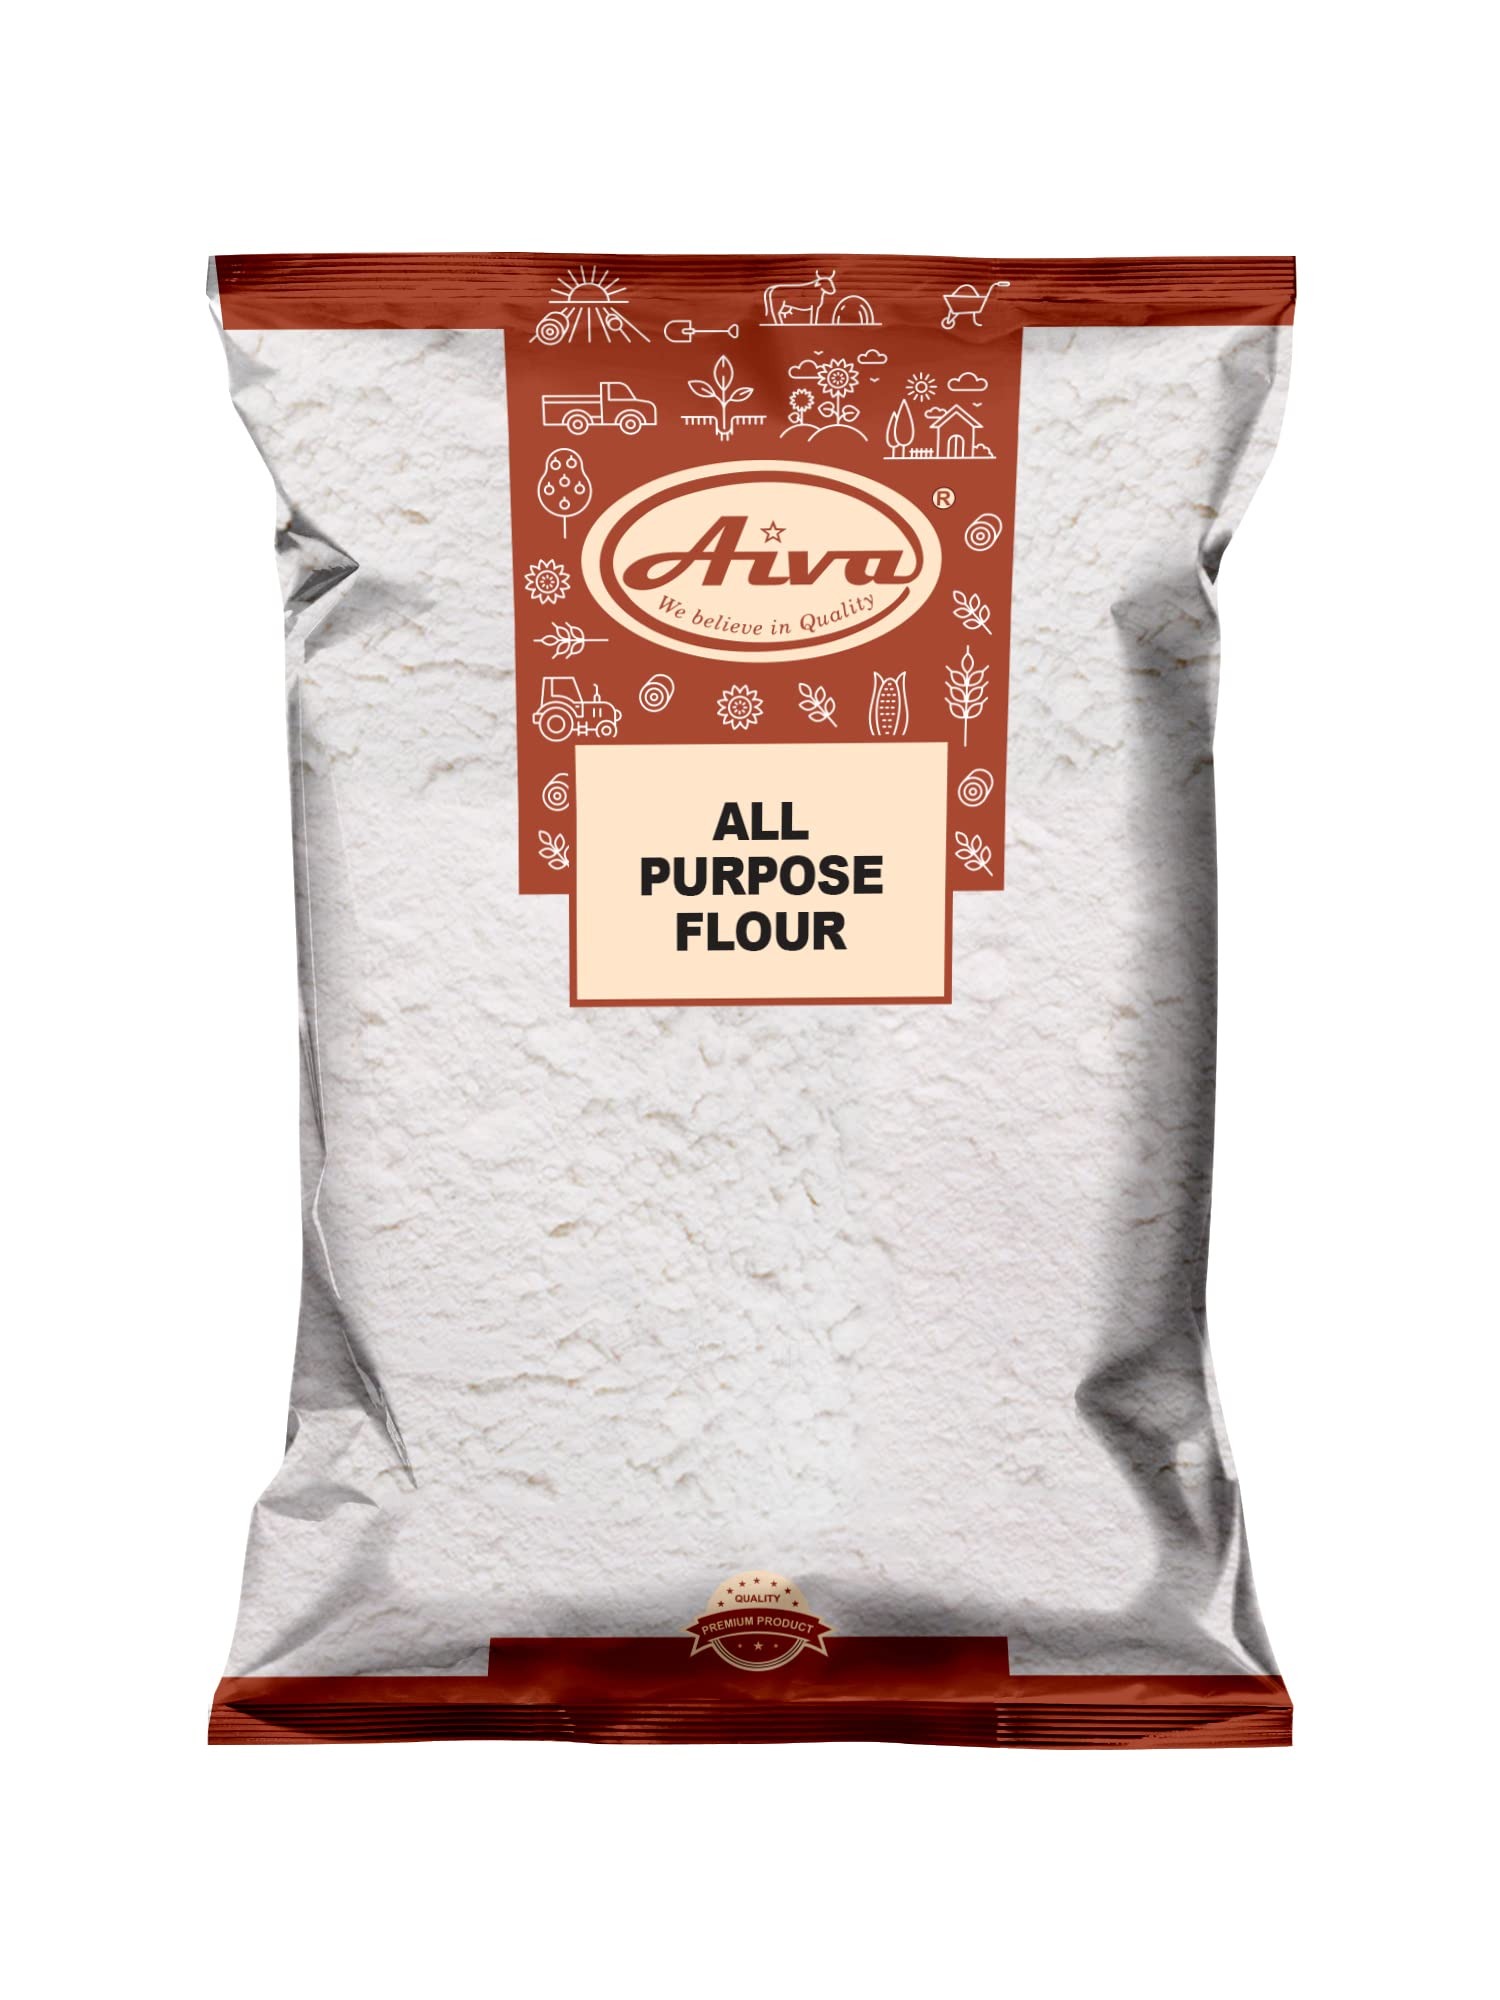
Item Name: AIVA Unbleached All Purpose Flour - (2 Pound)
Bullet Point 1: Aiva All Purpose Flour is an authentic flour made from Wheat and is unbleached.
Bullet Point 2: Aiva All-Purpose Flour extensively used in making fast food, Baking goods such as cakes, pastries, cookies, pizza, bakery products
Bullet Point 3: Aiva All Purpose Flour contains no color, no additives, and no preservatives.
Bullet Point 4: We only make the All-Purpose Flour (Maida) from the most recent crop that is stored in a weather controlled facility so that you can get maximum freshness.
Bullet Point 5: All-Purpose flour (Maida) perfect for cakes, cookies, bread, and pastries.
Product Description: Aiva All Purpose Flour is an authentic flour made from Wheat and is unbleached. Aiva All-Purpose Flour extensively used in making fast food, Baking goods such as cakes, pastries, cookies, pizza, bakery products Aiva All Purpose Flour contains no color, no additives, and no preservatives. We only make the All-Purpose Flour (Maida) from the most recent crop that is stored in a weather controlled facility so that you can get maximum freshness. All-Purpose flour (Maida) contains a high amount of fiber, proteins, and carbohydrates.
Value: 1.0
Unit: Count

Price: 12.99